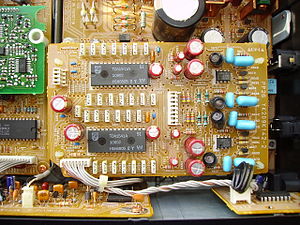
Pertinax (materiale)
De lysebrune printplader med komponenter er pertinax. Den grønne til venstre er lavet af glasfiber printplade.
Pertinax er et kunststof, der, beklædt med kobberfolie på en eller begge sider, fortrinsvis benyttes til printplader. Det består af flere lag papir imprægneret med fenol formaldehyd harpiks. Det anvendes især til billigere elektroniske produkter, da dets mekaniske egenskaber over for vibrationer er ringere end glasfiber. Det kan bores, fræses og saves samt stanses i varm tilstand.